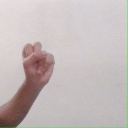
अक्षर: स